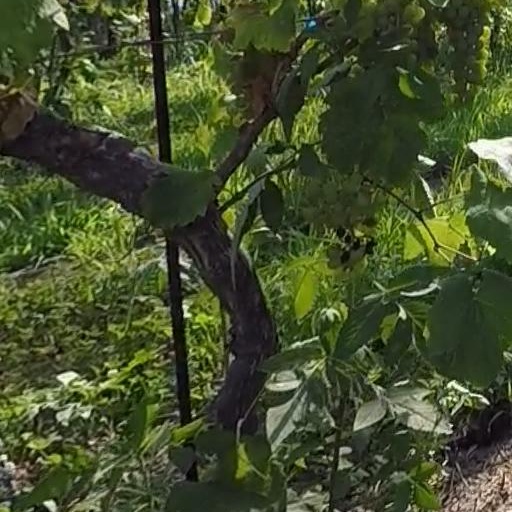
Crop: grape